Hong Kong–Macau Ferry Terminal

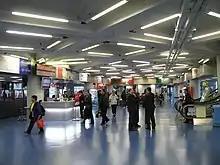
Ferry Terminal Concourse in December 2007

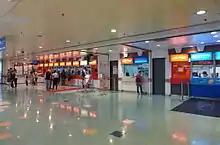
Ticket Office in October 2015

The terminal utilises two island piers, each with several ferry docks, linked by enclosed pedestrian bridges to the ticketing and departure/arrival hall facilities in the lower levels of the Shun Tak Centre on the shore. The heliport is located above the inner pier, whilst the Hong Kong Vessel Traffic Centre, which monitors and regulates vessels navigating in the waters of Hong Kong, is located above the outer pier.